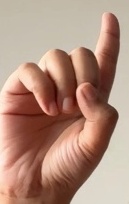
ASL sign: D